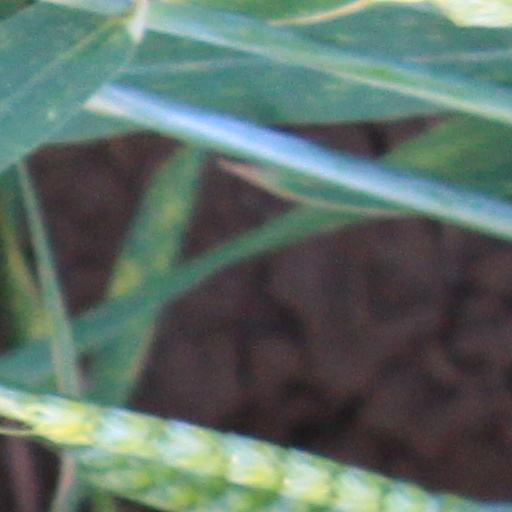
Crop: wheat